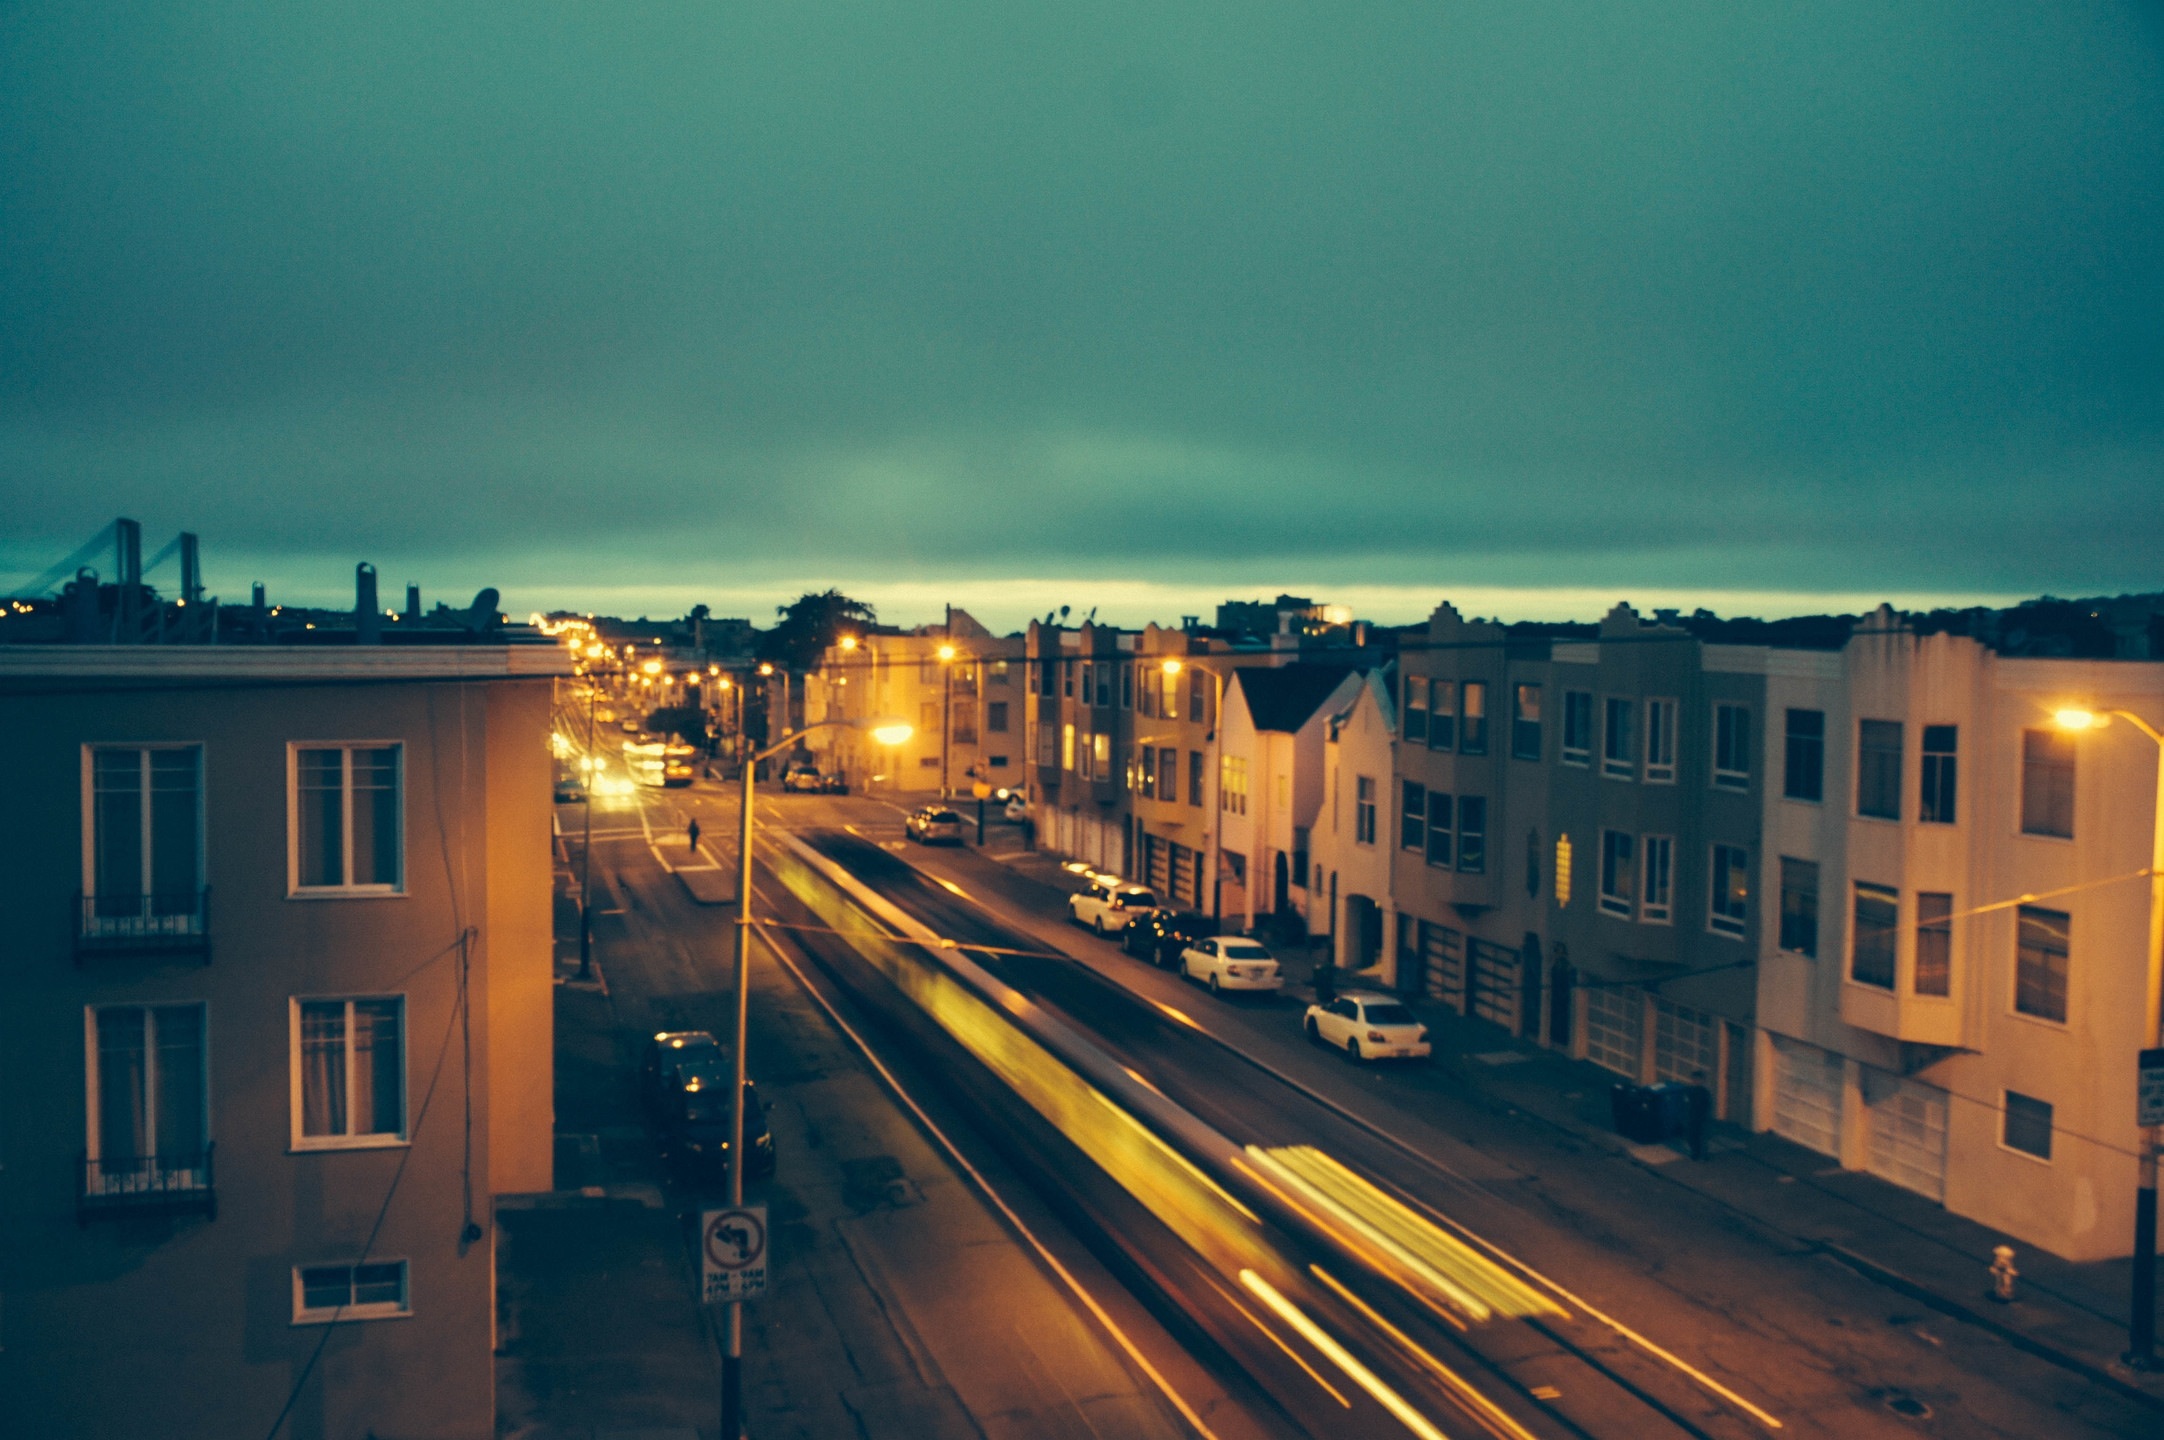
horizon, light, sky, sunset, road, night, sunlight, morning, dawn, cityscape, dark, dusk, neighborhood, evening, reflection, darkness, intersection, streets, lights, apartments, houses, cars, roads, neighbourhood, urban area, residential area, lamp posts